Junk rig

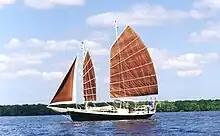
The Colvin rig: a modified schooner which combines a fore-and-aft jib sail with junk-rigged main and fore sails using minimal standing rigging. It is sometimes asserted that this foresail design can improve the rig's ability to sail to windward.

The English word "junk" comes from Portuguese from Malay . The word originally referred to (with or without junk rigs) the Javanese djong, very large trading ships that the Portuguese first encountered in Southeast Asia. It later also included the smaller flat-bottomed Chinese "chuán", even though the two were markedly different vessels. After the disappearance of the jong in the 17th century, the meaning of "junk" (and other similar words in European languages) came to refer exclusively to the Chinese ship.